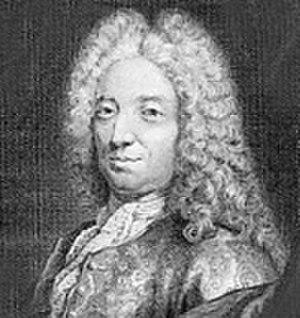
Cet article présente la liste des membres de l'Académie française, rangée par ordre chronologique de leur élection à chaque fauteuil. Cette liste est précédée d'une liste réduite portant uniquement sur les membres actuels et présentée successivement selon quatre modes de rangement : par ordre alphabétique, par numéro de fauteuil, par date d'élection et par date de naissance.
Antoine Danchet, né à Riom le 7 septembre 1671 et mort à Paris le 21 février 1748, est un auteur dramatique, librettiste et poète dramatique français.